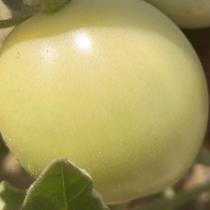
Crop: Tomato
Condition: healthy-fruit